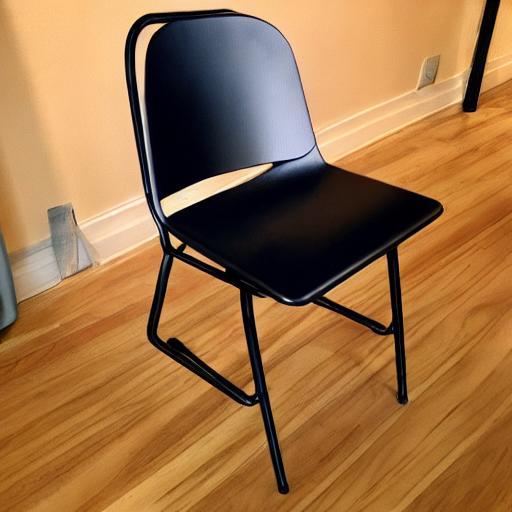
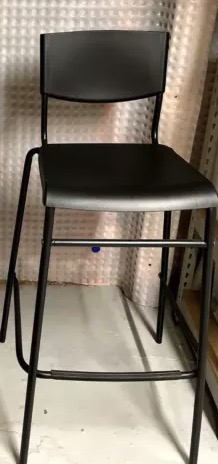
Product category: stool
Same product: no